Jash

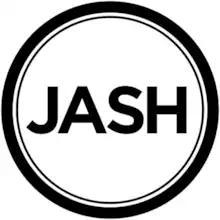

Jash (stylized as JASH) is a comedy community and advertising agency created by Michael Cera, Tim Heidecker, Eric Wareheim, Sarah Silverman and Reggie Watts. New videos are posted to the "Jash" homepage periodically by the creative team, and by new members of the always expanding collective of comics. "Jash" premiered online March 10, 2013. Since its launch, "Jash" has gone on to extend its reach into traditional media with television, series and award-winning short films.